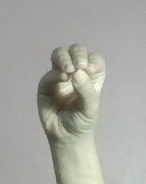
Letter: ha